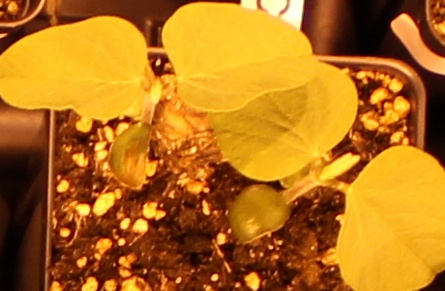
Label: Soybean